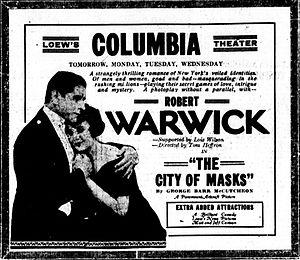
The City of Masks est un film américain réalisé par Thomas N. Heffron et sorti en 1920.
Robert Warwick est un acteur américain, de son vrai nom Robert Taylor Bien, né à Sacramento le 9 octobre 1878, mort à Los Angeles — Quartier Ouest — le 6 juin 1964.